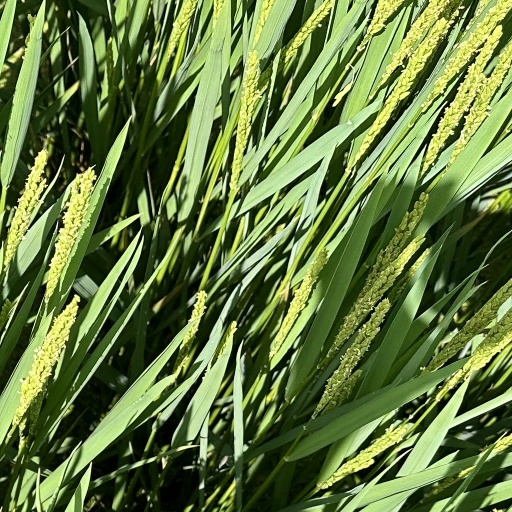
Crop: rice